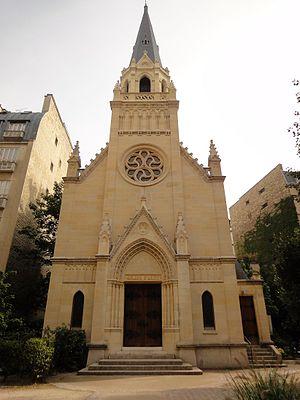
Eglise Saint-Jean Paris 75007, 2012
L'église protestante Saint-Jean est une paroisse luthérienne située 147 rue de Grenelle, dans le 7ᵉ arrondissement de Paris. Elle est rattachée à l'Église protestante unie de France.